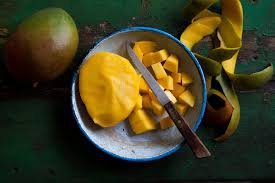
Label: Mango